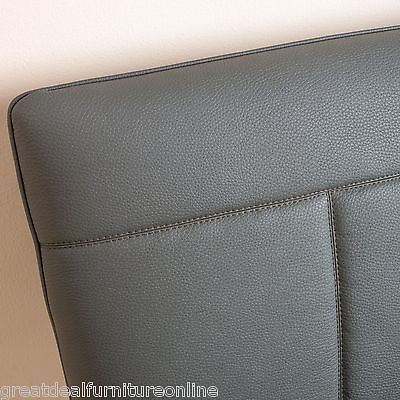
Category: sofa